Kleis' Kunsthandel

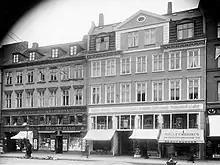
The building in 1919.

Kleis' Kunsthandel was a commercial art gallery, frame shop and gilder's business in Copenhagen, Denmark. It developed into one of the leading art dealers in the city under the management of Valdemar Kleis, its owner from 1878 until 1918. It was based at Vesterbrogade 58 from 1878 until 1972. It hosted the first Den Frie Udstilling (Free Exhibition) in 1891. Another branch was located at Østergade 4. It closed in 1988.